Masha Gessen

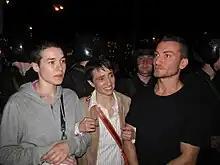
Gessen (center) and Karèn Shainyan at a protest in Moscow, July 2013

Gessen was on the board of directors of the Moscow-based LGBT rights organization Triangle between 1993 and 1998 and has led gay rights demonstrations in Moscow.